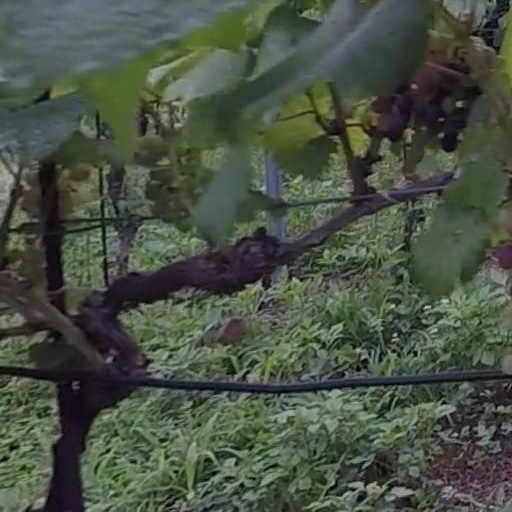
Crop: grape